The Drifters (film)

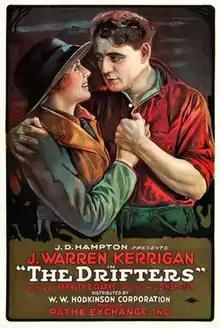

The Drifters is a 1919 American silent drama film directed by Jesse D. Hampton and starring J. Warren Kerrigan, William Conklin and Lois Wilson.